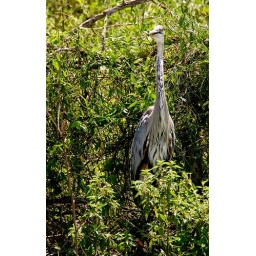
A great blue heron standing on the shore in the Everglades.